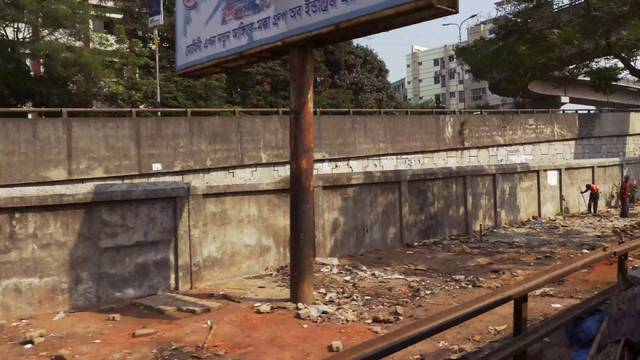
Region: Bangladesh
Coordinates: 23.749, 90.418